Nuclear weapon

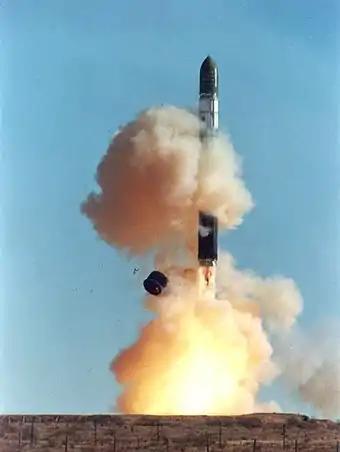
A demilitarized, commercial launch of the Russian Strategic Rocket Forces R-36 ICBM; also known by the NATO reporting name: SS-18 Satan. Upon its first fielding in the late 1960s, the SS-18 remains the single highest throw weight missile delivery system ever built.

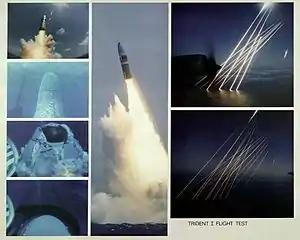
Montage of an inert test of a United States Trident SLBM (submarine launched ballistic missile), from submerged to the terminal, or re-entry phase, of the multiple independently targetable reentry vehicles

The system used to deliver a nuclear weapon to its target is an important factor affecting both nuclear weapon design and nuclear strategy. The design, development, and maintenance of delivery systems are among the most expensive parts of a nuclear weapons program; they account, for example, for 57% of the financial resources spent by the United States on nuclear weapons projects since 1940.